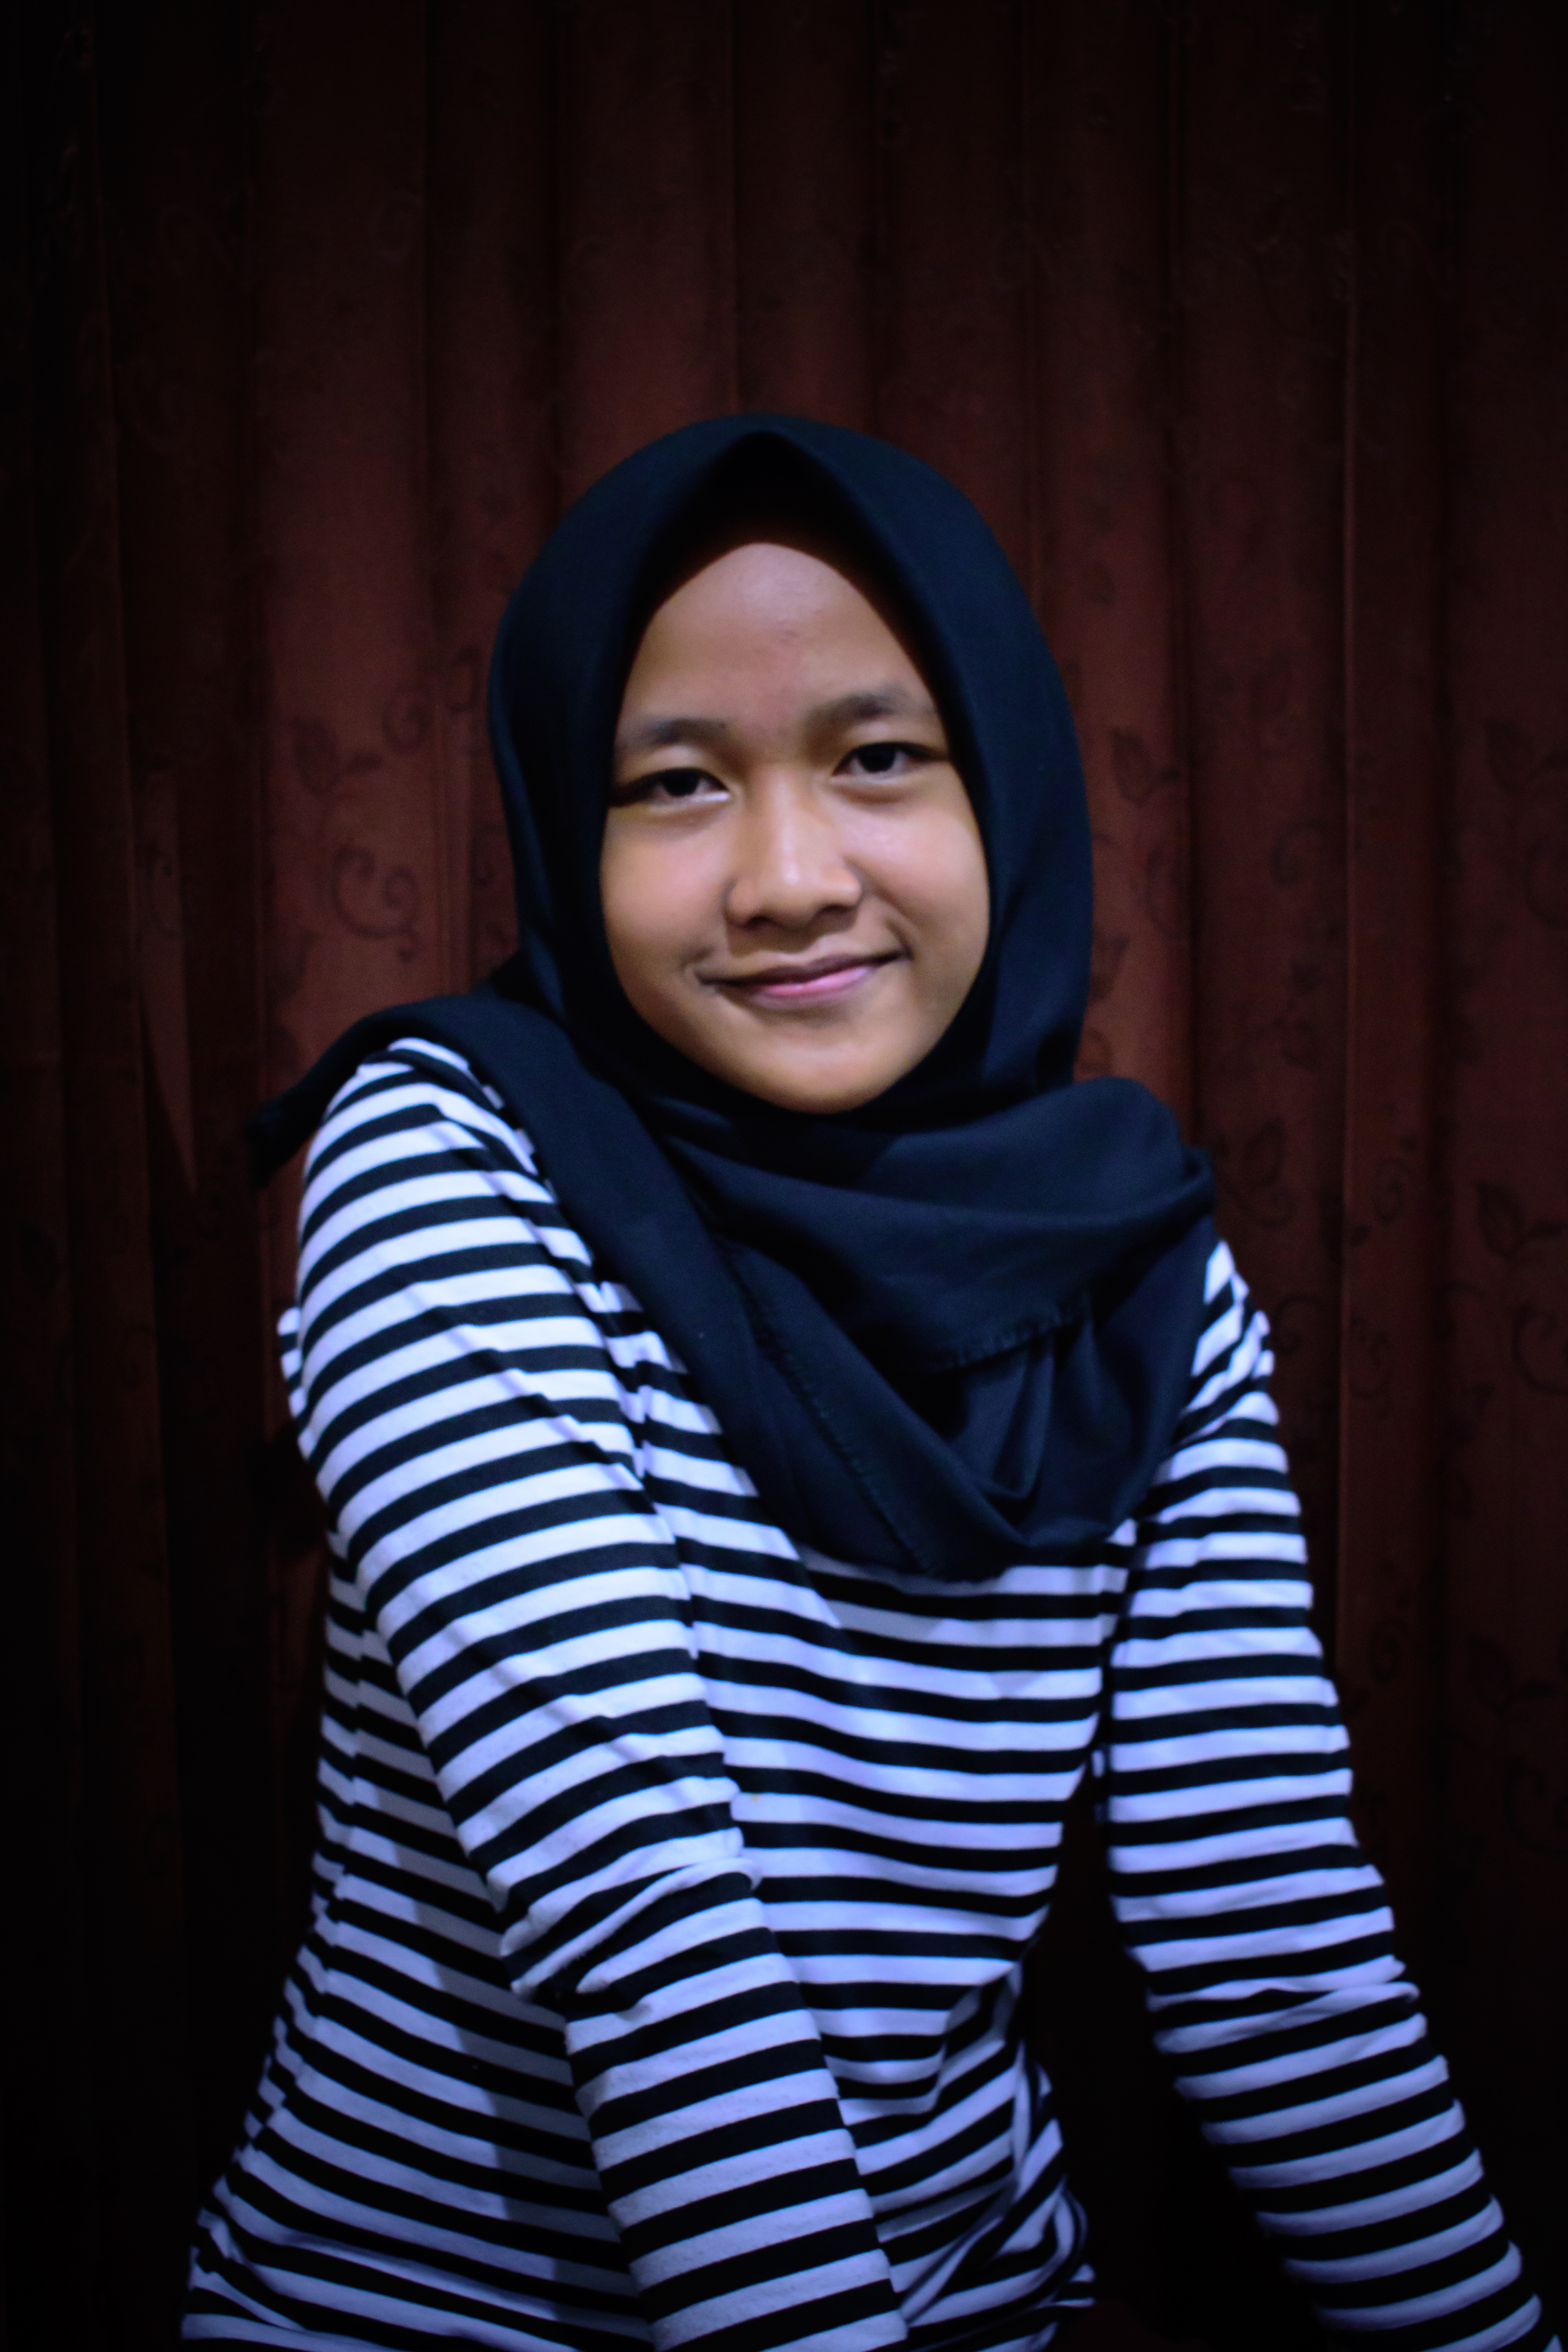
woman, blue, facial expression, beauty, smile, girl, eye, portrait, outerwear, human, fun, portrait photography, scarf